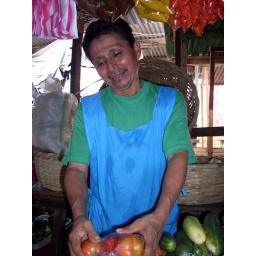
Adolfo our fruit and veg guy at the market in Granada